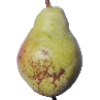
Label: pear_williams